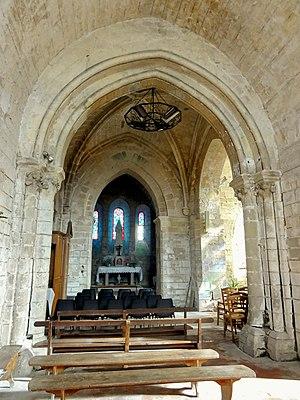
L'église Saint-Denis est une église catholique paroissiale située à Rieux, dans le département de l'Oise, en France. Comme l'église voisine Saint-Martin de Cinqueux, le manque de moyens et le défaut d'entretien depuis le début du XIXᵉ siècle ont eu comme conséquence la destruction de certaines de ses parties, en l'occurrence les bas-côtés et la pyramide en pierre ayant couronnée le clocher. La nef, d'abord condamnée en raison de son mauvais état, est finalement transformée en mairie-école en 1867 et 1870, et sert aujourd'hui de logement. Depuis, l'église proprement dite se résume au chœur gothique du XIIIᵉ siècle et à l'ancien transept partiellement roman du premier tiers du XIIIᵉ siècle. Existe aussi une ancienne chapelle de la fin du XIIIᵉ siècle, transformée en sacristie. Ce sont le chœur-halle de trois travées de dimensions identiques, avec quelques sculptures fort curieuses, et les éléments romans du transept, avec des chapiteaux historiés d'une facture archaïque et des voûtes en berceau authentiques, qui font l'intérêt principal de l'église. Elle possède également trois fenêtres gothiques avec un remplage rayonnant très élaboré, et la base d'un clocher octogonal roman.